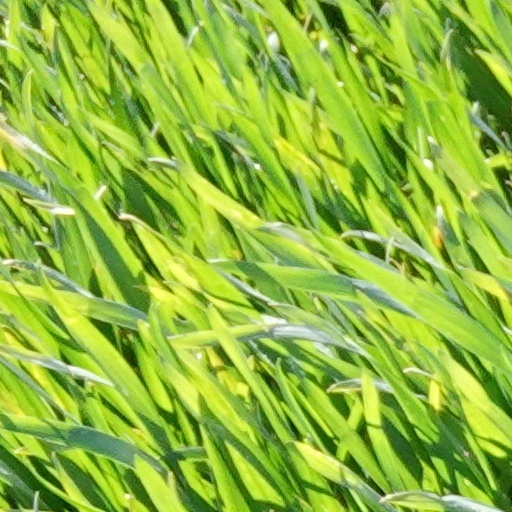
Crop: wheat